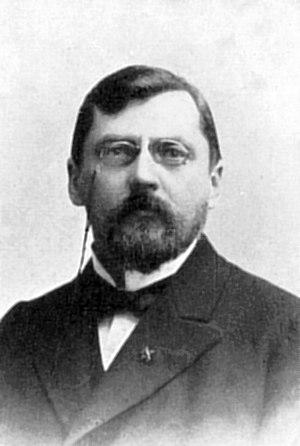
Massimo Acciai
La poésie en espéranto a toujours eu une présence importante dans cette langue. Ludwik Lejzer Zamenhof fut le premier poète espérantiste, puisqu'il s'y exerça dès le premier livre Langue Internationale, avec les deux poèmes Mia penso et Ho, mia kor'.